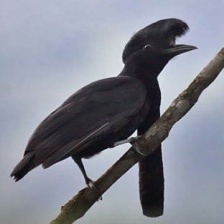
Species: UMBRELLA BIRD
Scientific name: CEPHALOPTERUS